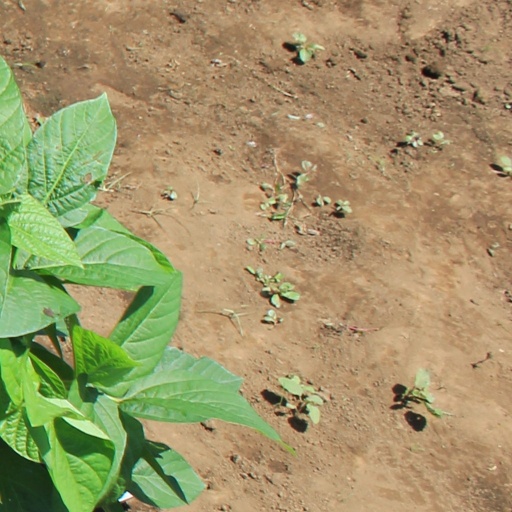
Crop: soybean